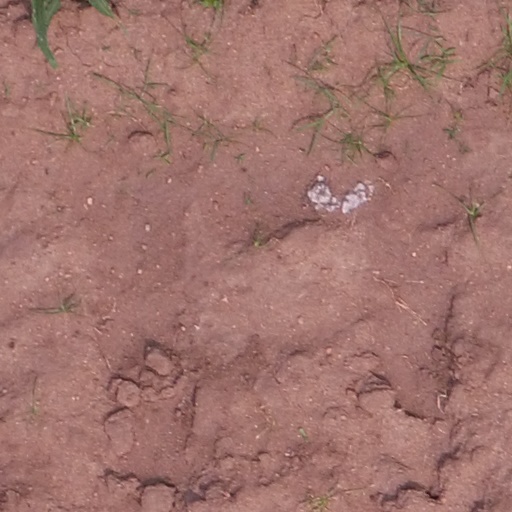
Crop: maize; corn